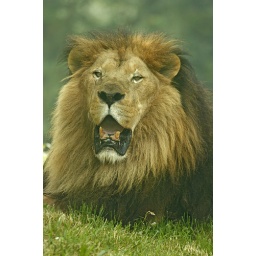
Tsavo, the Maryland Zoo's male lion sitting in the enclosure